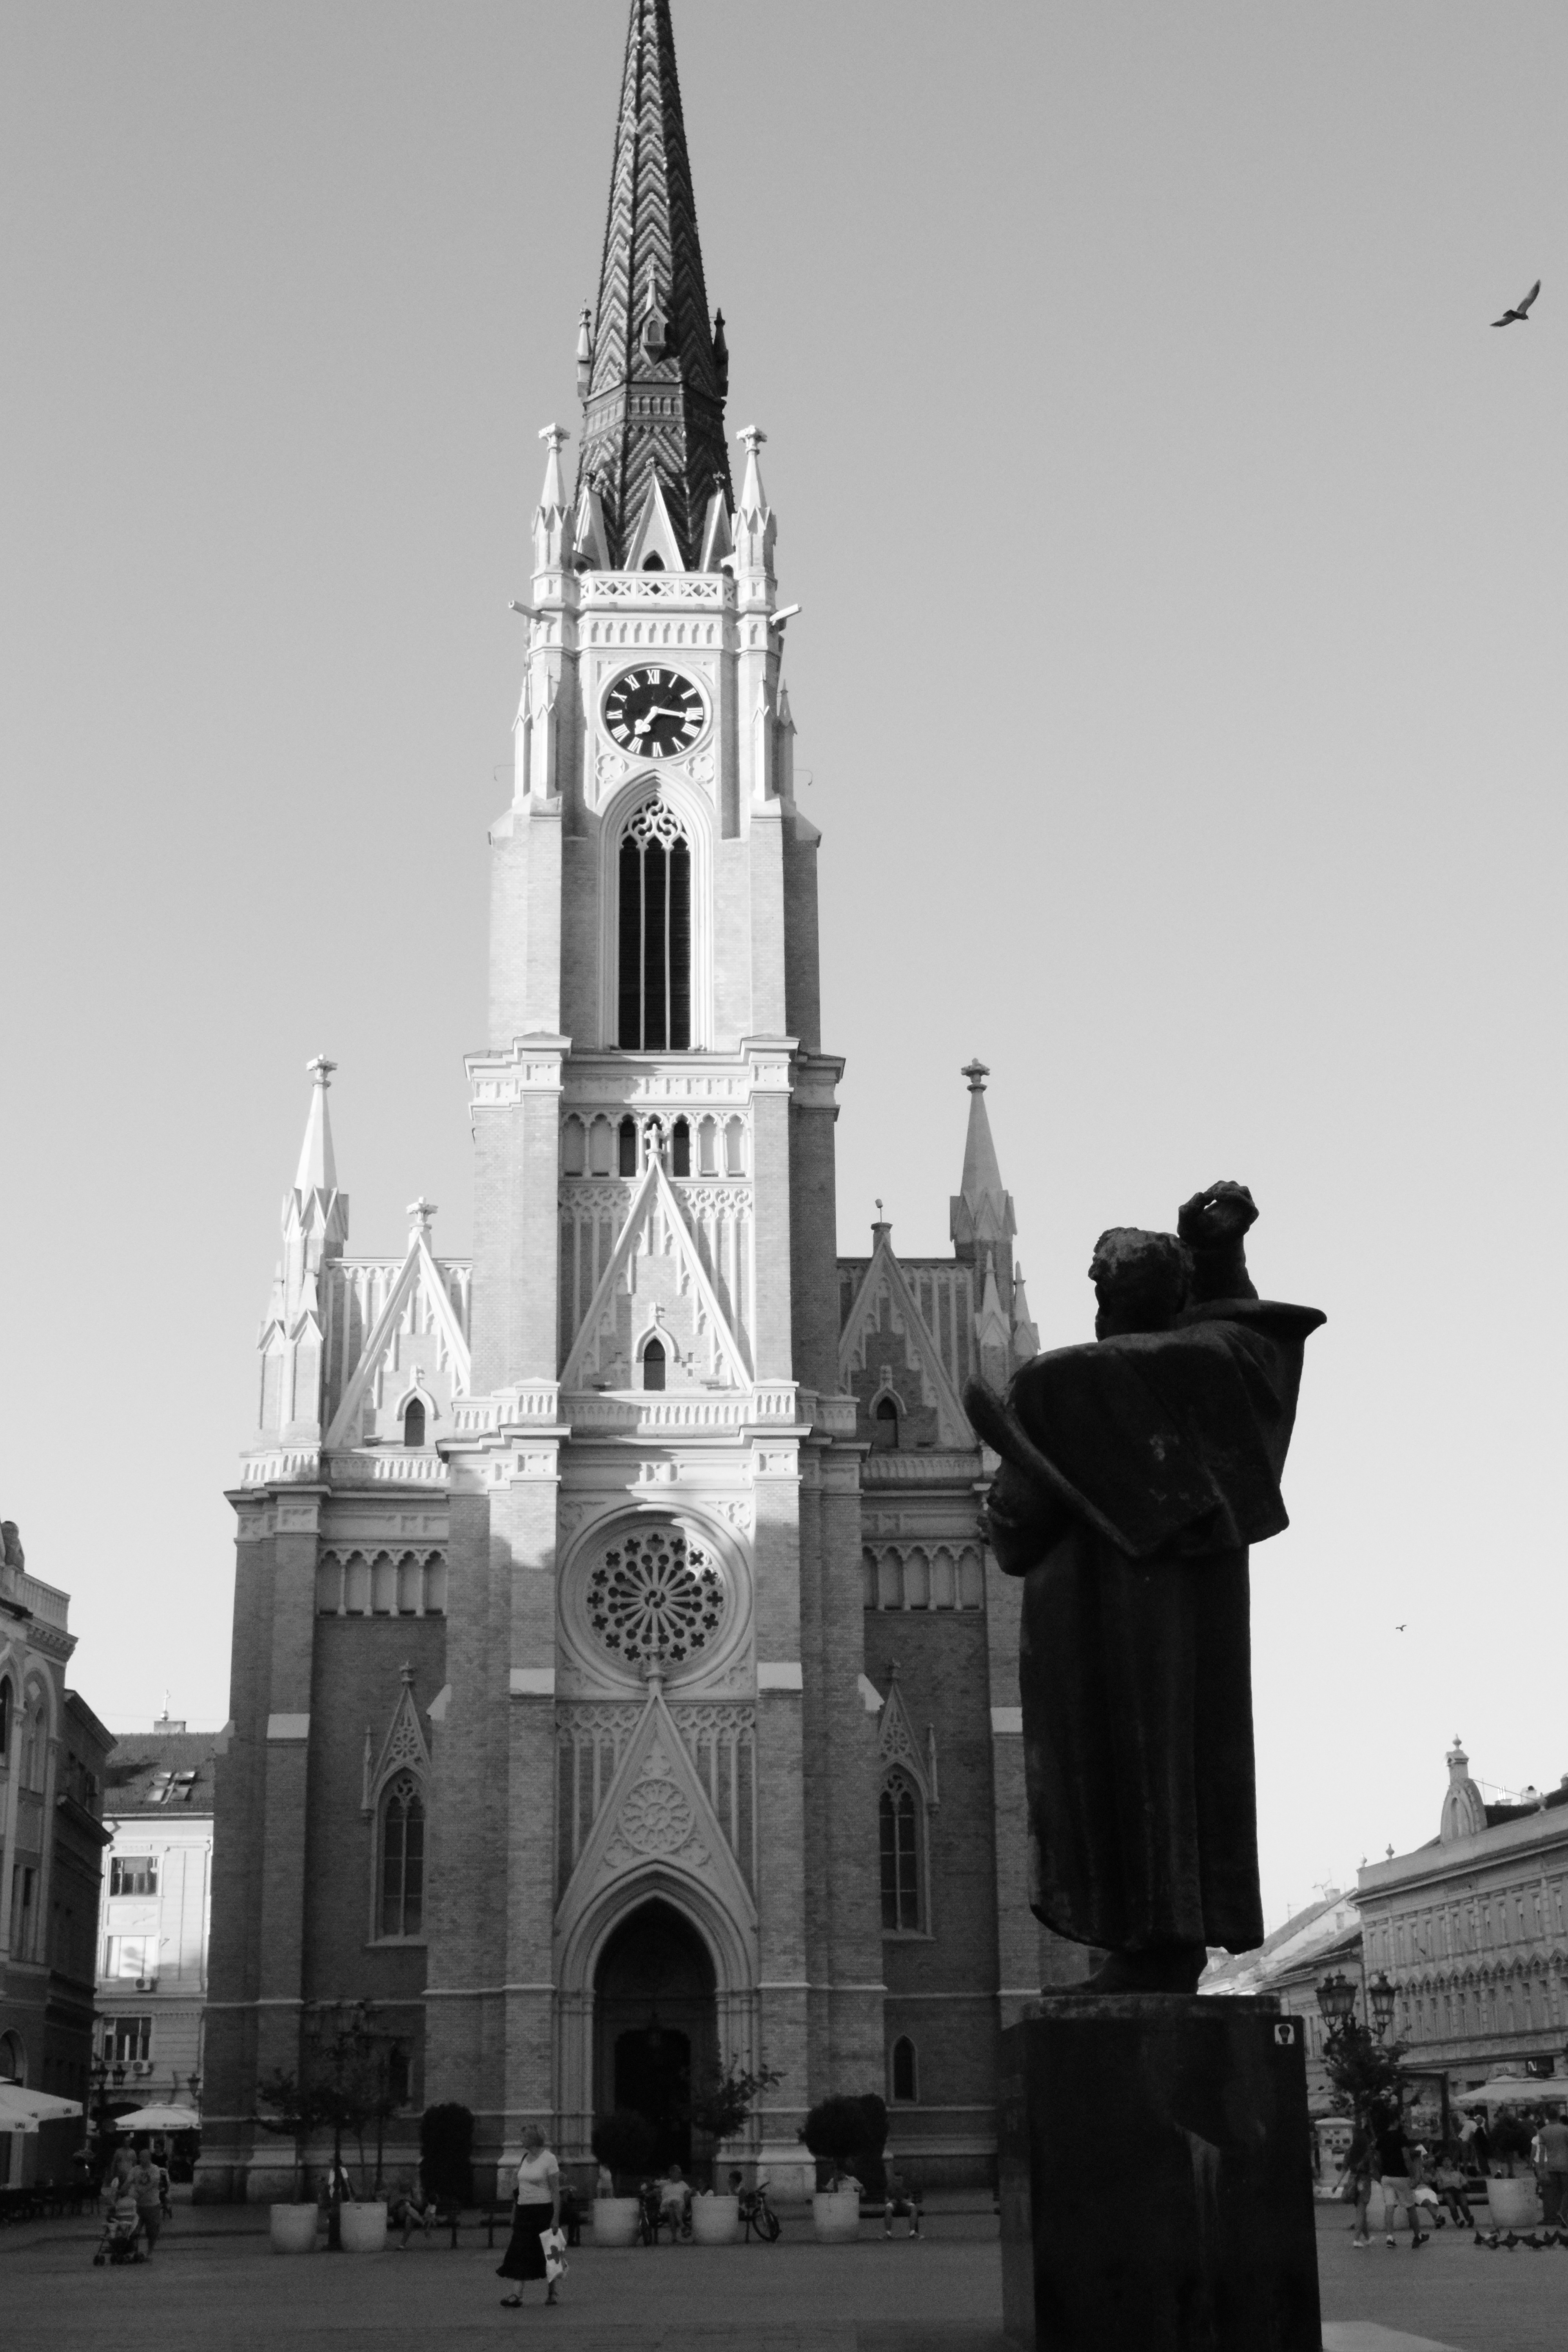
black and white, building, monument, statue, tower, landmark, church, cathedral, monochrome, place of worship, serbia, spire, steeple, monochrome photography, novi sad